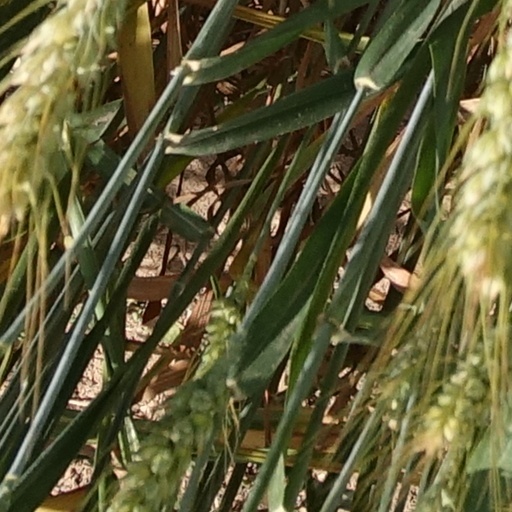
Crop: wheat